12th man (football)

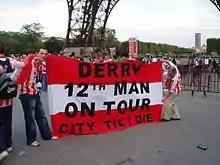
Derry City's twelfth man in Paris, France

The first known instance of Texas A&M referring to its fanbase as the "12th Man" is contained on page 17 of the November 25, 1921, edition of "The Battalion", the Texas A&M campus newspaper. Ever since the day E. King Gill left the stands in 1922, the entire student body has stood throughout the game to symbolize their "readiness, desire, and enthusiasm" to take the field if needed. A statue of E. King Gill stands on the campus.